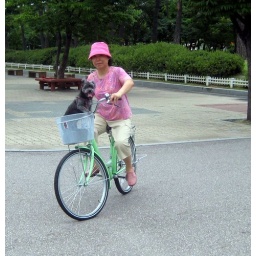
in Yeouido park, the lady was having trouble getting going on her bike and the dog just sat there patiently